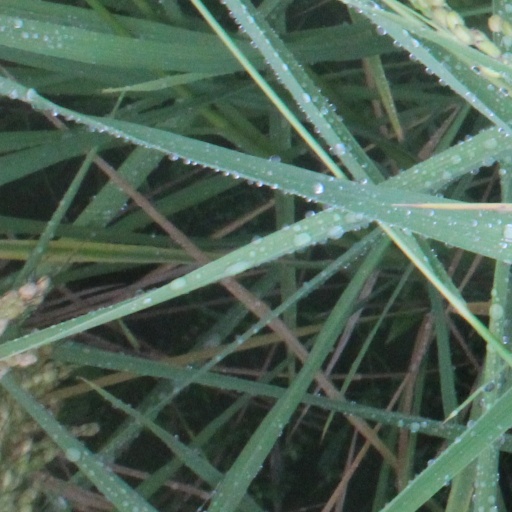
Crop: rice